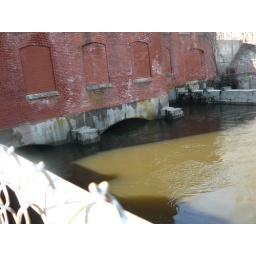
were they draw in water for the power plant (not normally that high)